Far East Air Force (United States)

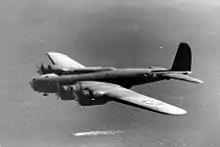

The 14th Bombardment Squadron, assigned the best crews and nine B-17s of the 11th Bomb Group in Hawaii, was detached from that group to pioneer an air ferry route to the Philippines, arriving 12 September in the middle of a typhoon. Two squadrons of the 19th Bombardment Group followed in October–November. The 14th and 28th Bomb Squadrons were attached to the 19th BG and a total of 35 B-17 Flying Fortresses constituted the FEAF's heavy bombardment force.